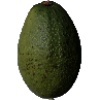
Label: Avocado 1